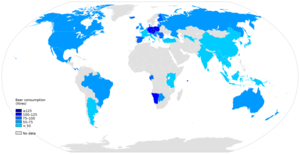
Ce tableau présente un classement des pays en fonction de la consommation de bière par habitant en 2017.
La bière est une boisson alcoolisée obtenue par fermentation alcoolique d'un moût de produits végétaux amylacés tels que l'orge, le maïs, le riz, la banane, le manioc... Ce moût est obtenu à l'issue d'une étape importante de la fabrication de la bière, le brassage, opération à l'origine des vocables brasseur et brasserie. C'est la plus ancienne boisson alcoolisée connue au monde et la boisson la plus consommée après l'eau et le thé.